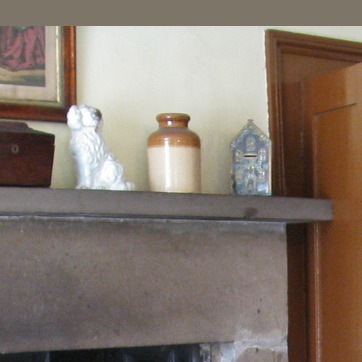
Material: ceramic